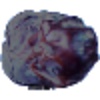
Label: Dates 1